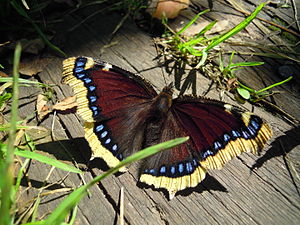
Østlig takvinge / Galleri
Østlig takvinge er en sommerfugl i takvingefamilien. Den er udbredt i det østlige Europa fra de baltiske lande i nord til Grækenland i syd og videre gennem Asien til Stillehavet og Japan. Østlig takvinge holder til i lysninger i skove og skovbryn, gerne ved piletræer. Den østlige takvinge flyver fra april-juni og igen, når de nye voksne individer kommer frem i juli-september.